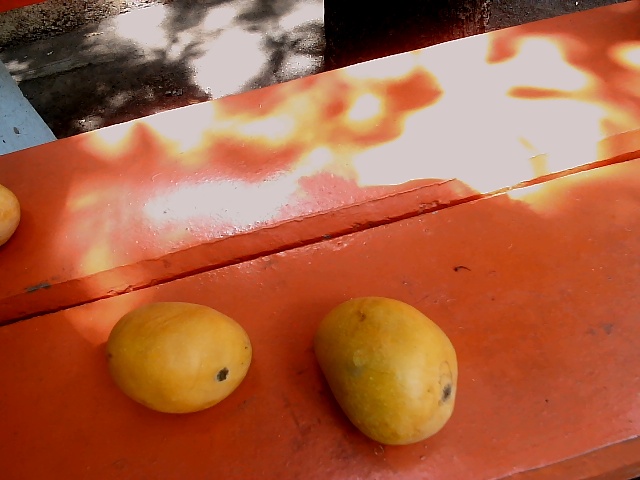
Label: Ripe_Mango